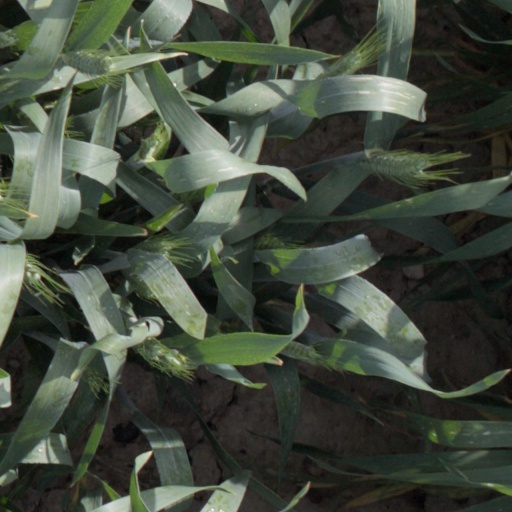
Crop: wheat